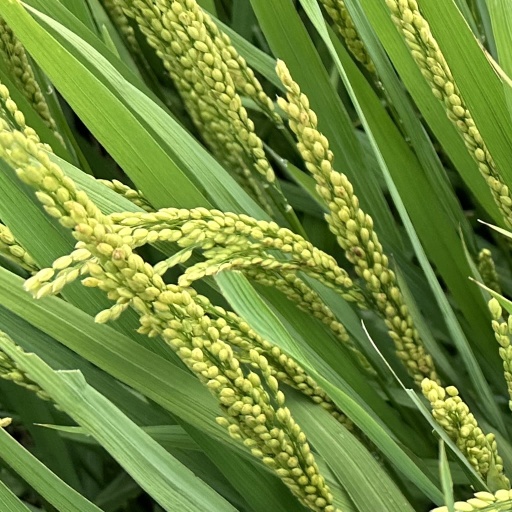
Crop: rice